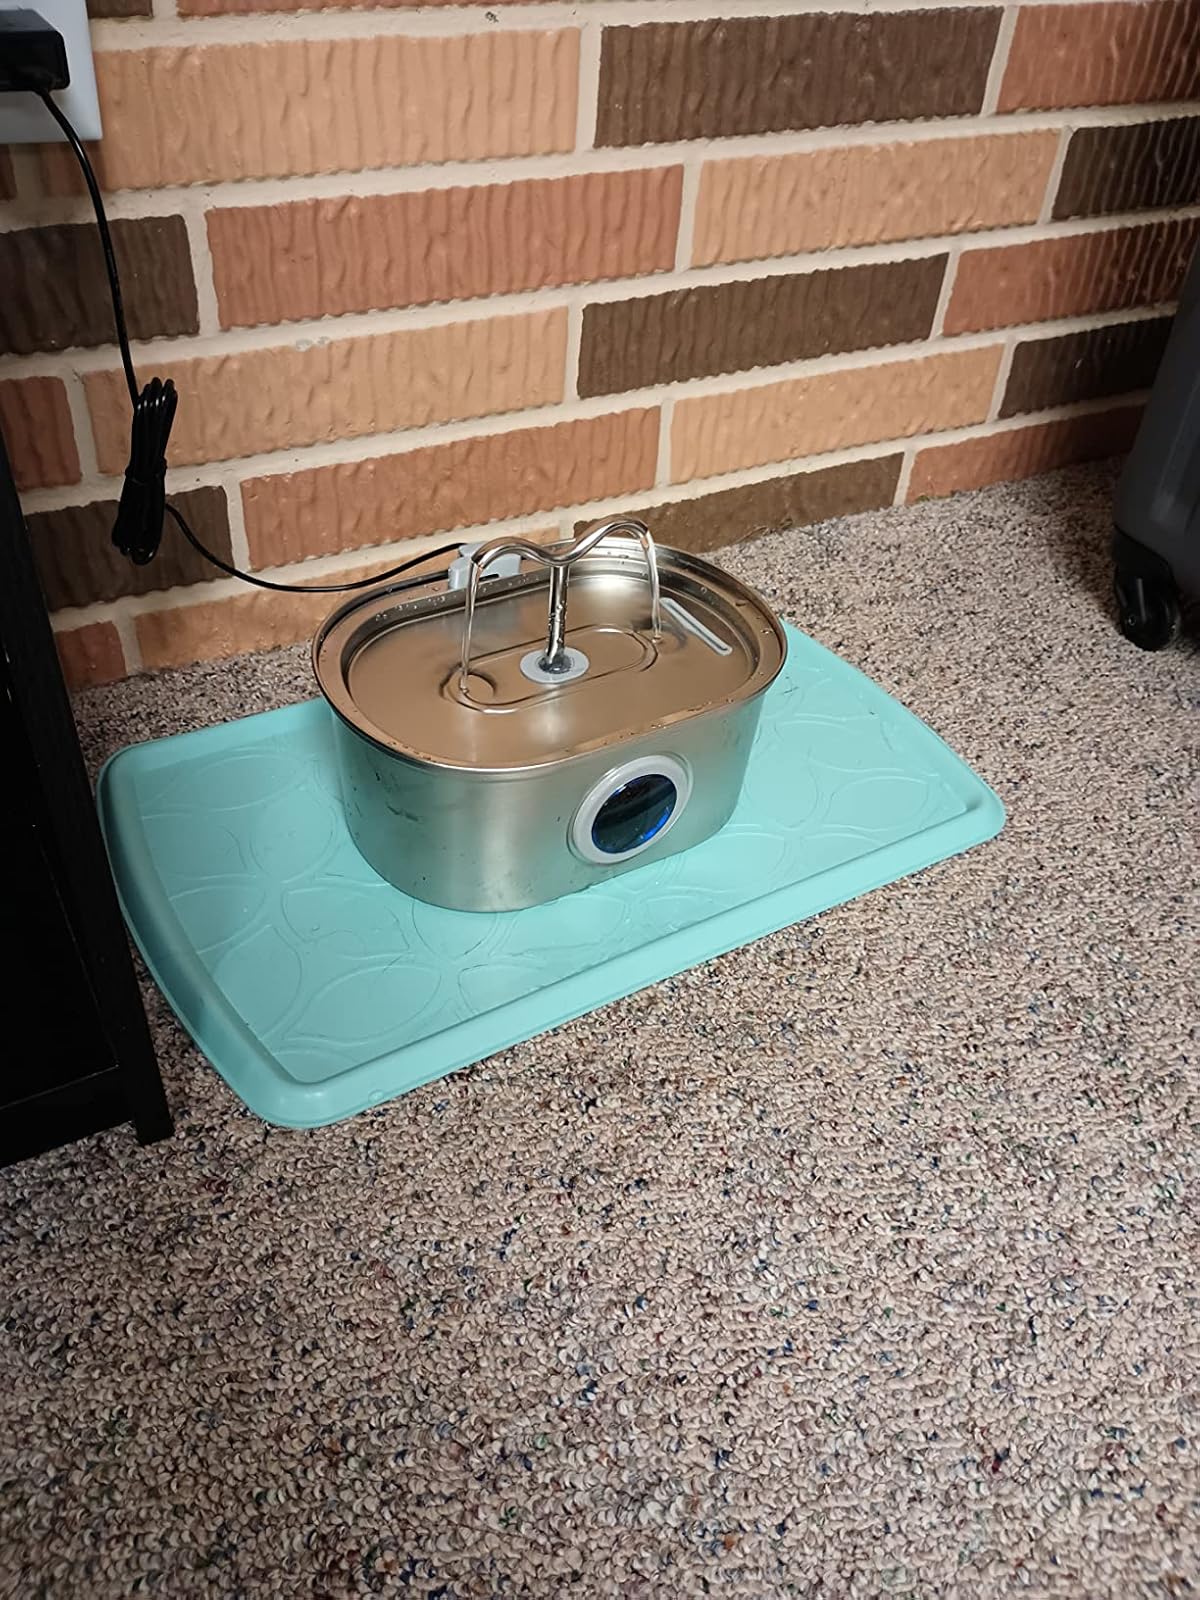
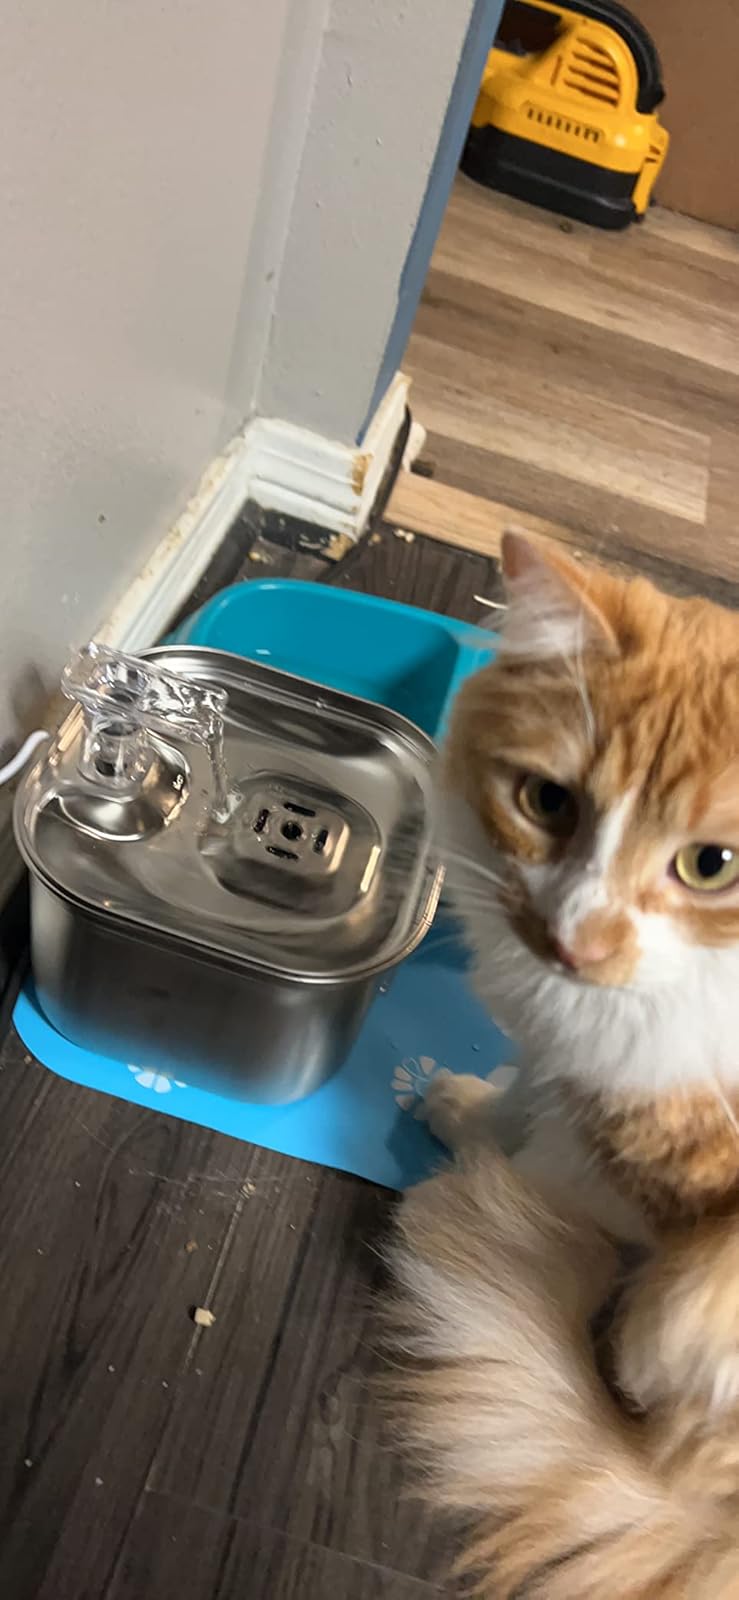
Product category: items_bowl
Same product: no